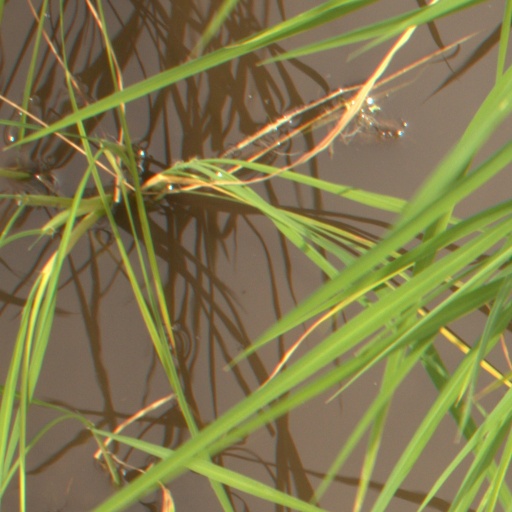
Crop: rice